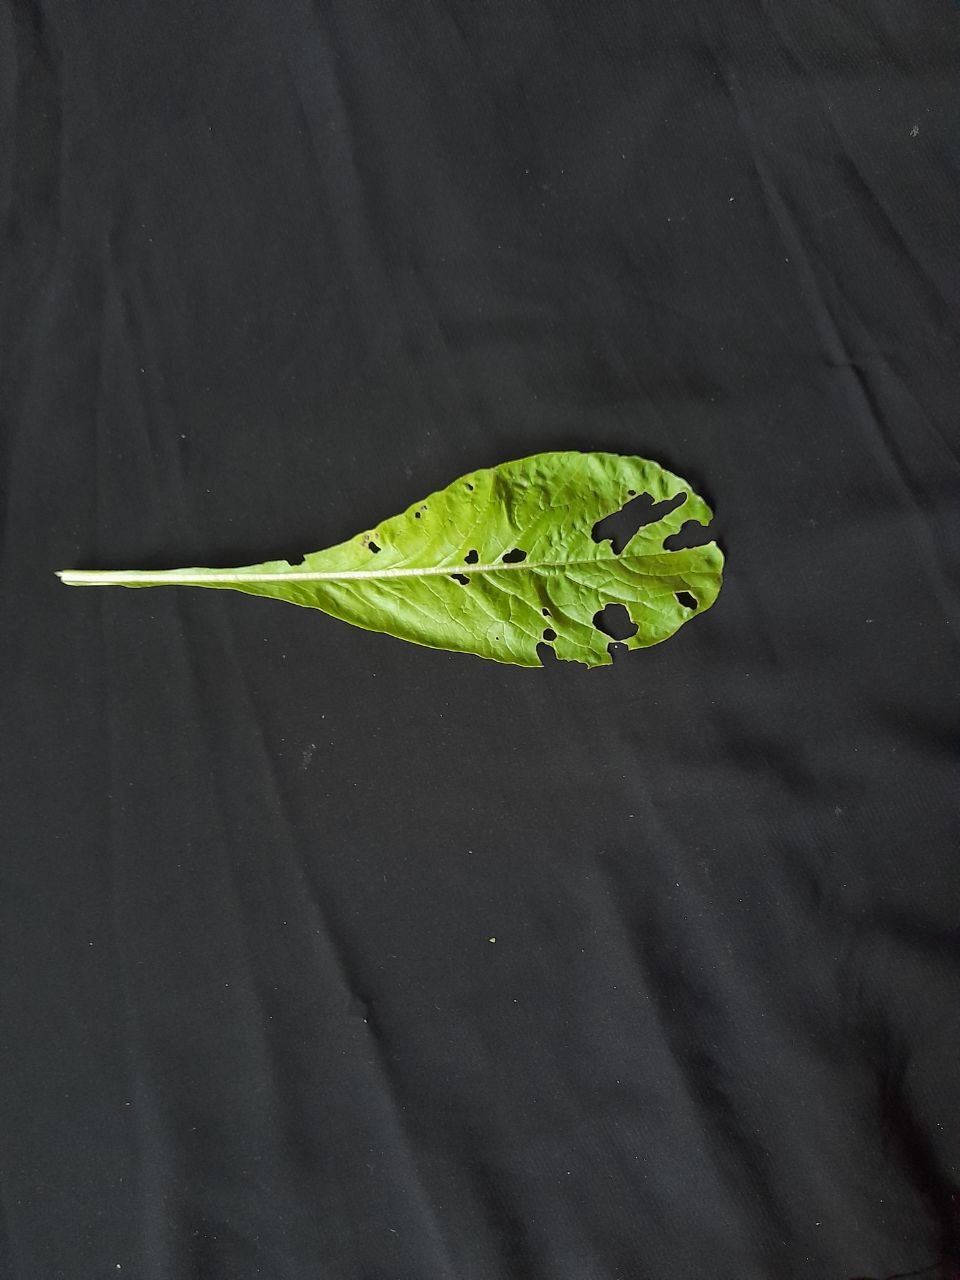
Label: flea beetle